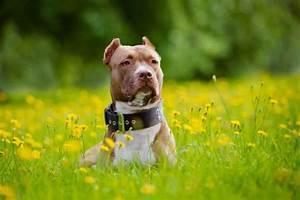
dog